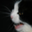
Label: cat